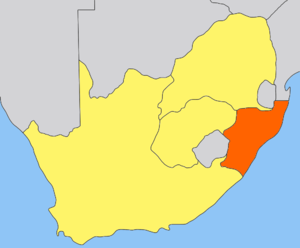
Le Natal est une région d'Afrique du Sud, baptisée ainsi le jour de Noël 1497 par Vasco de Gama quand celui-ci longea ses côtes à la fin du XVᵉ siècle.